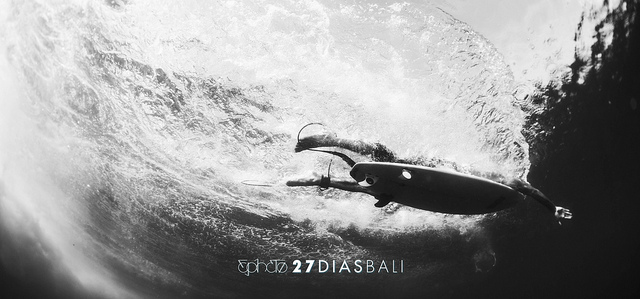
the bottom of a boat in the water